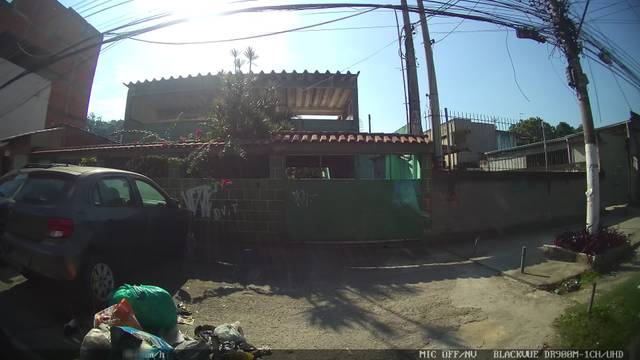
Region: Brazil
Coordinates: -22.78, -43.326